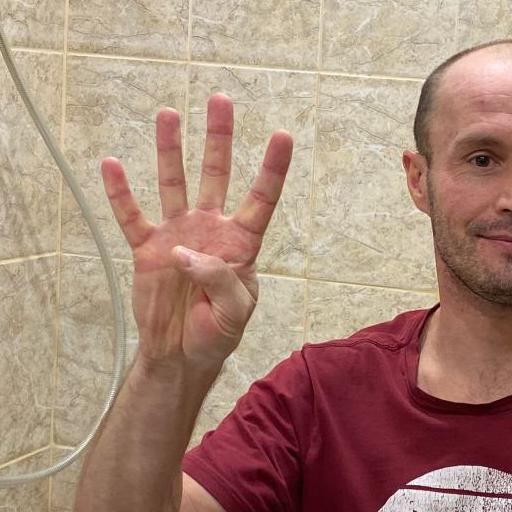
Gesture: four